PKP Cargo

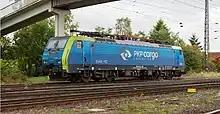
EU45 Locomotive with the PKP Cargo painting

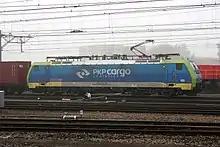
PKP Cargo locomotive hauling containers in Venlo, Netherlands

PKP Cargo owns more than 2,300 locomotives and uses more than 1,300 of them. Some of PKP Cargo’s locomotives have entered into service abroad. The company runs independent operations, for instance in Germany, the Czech Republic, Austria, Slovakia, Belgium, the Netherlands, using Siemens EuroSprinter multi-system locomotives. Electric locomotives: ET22 and ET41 and diesel locomotives: ST44, ST45 and SM42 have also entered into service in the Czech and Slovak railway networks. All PKP Cargo locomotives currently in use, with the exception of multi-system Siemens locomotives, are equipped with GPS devices.